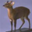
Label: deer